Ksenia Sobchak

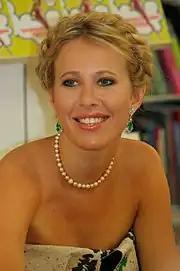
Sobchak in 2010, before involvement in politics

Sobchak became famous in 2004, as a host of the reality show "Dom-2". She left the show in 2012, because the show's lowbrow orientation became incongruent with her political activism.